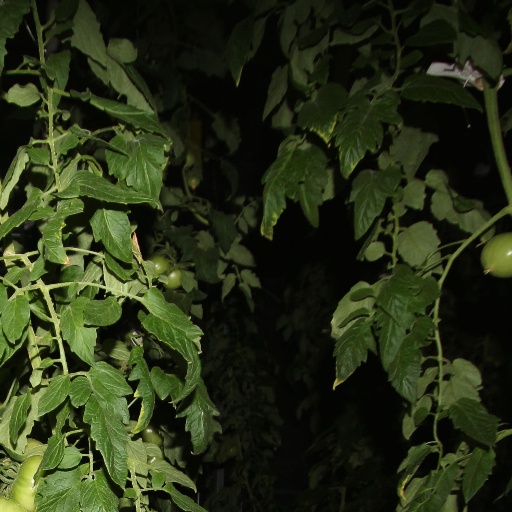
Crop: tomato